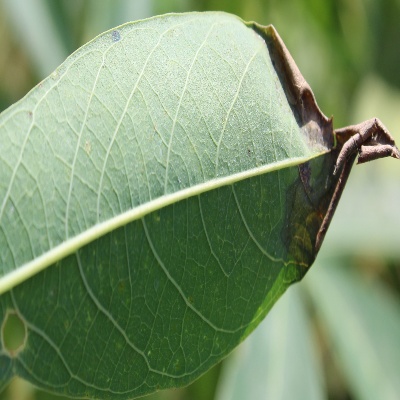
Crop: Cassava
Condition: bacterial blight